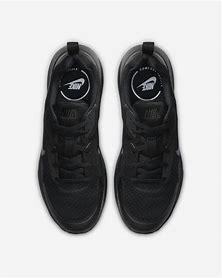
Brand: Nike
Model: Wearallday